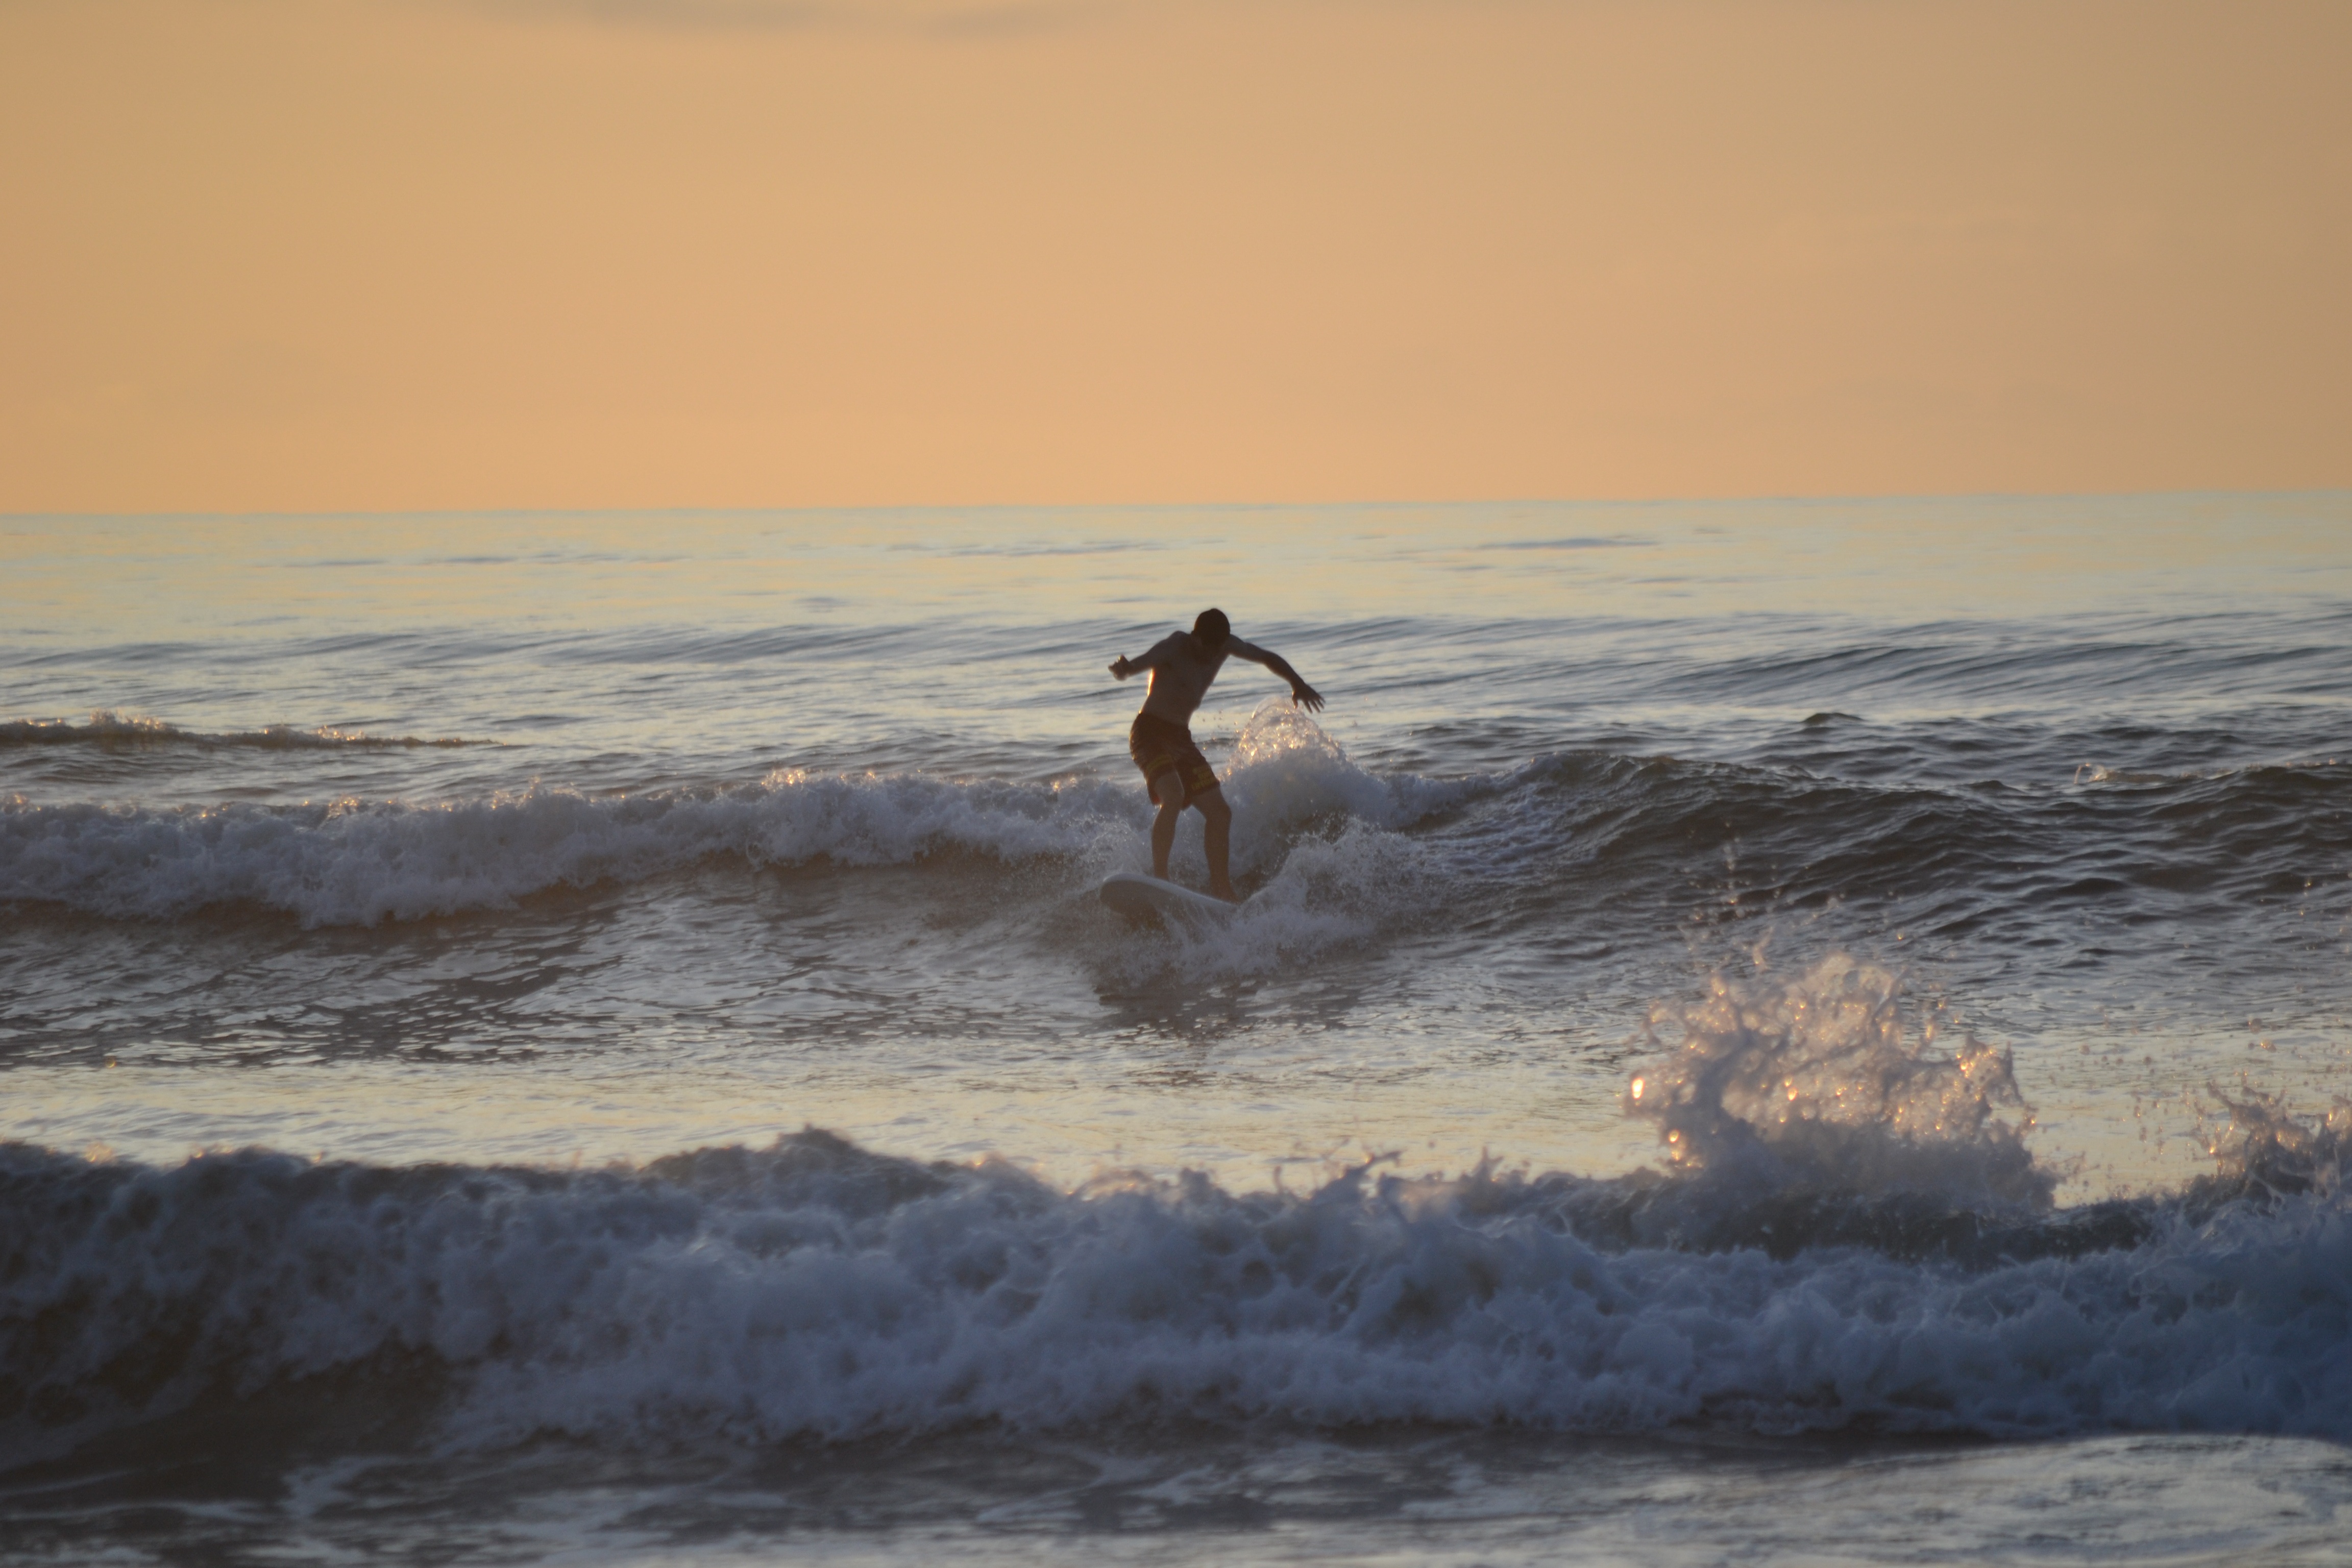
beach, sea, coast, sand, ocean, sunset, shore, wave, surfer, surf, surfing, tranquil, tropical, surfboard, body of water, sports, beautiful, water sport, wind wave, boardsport, surfing equipment and supplies, surface water sports